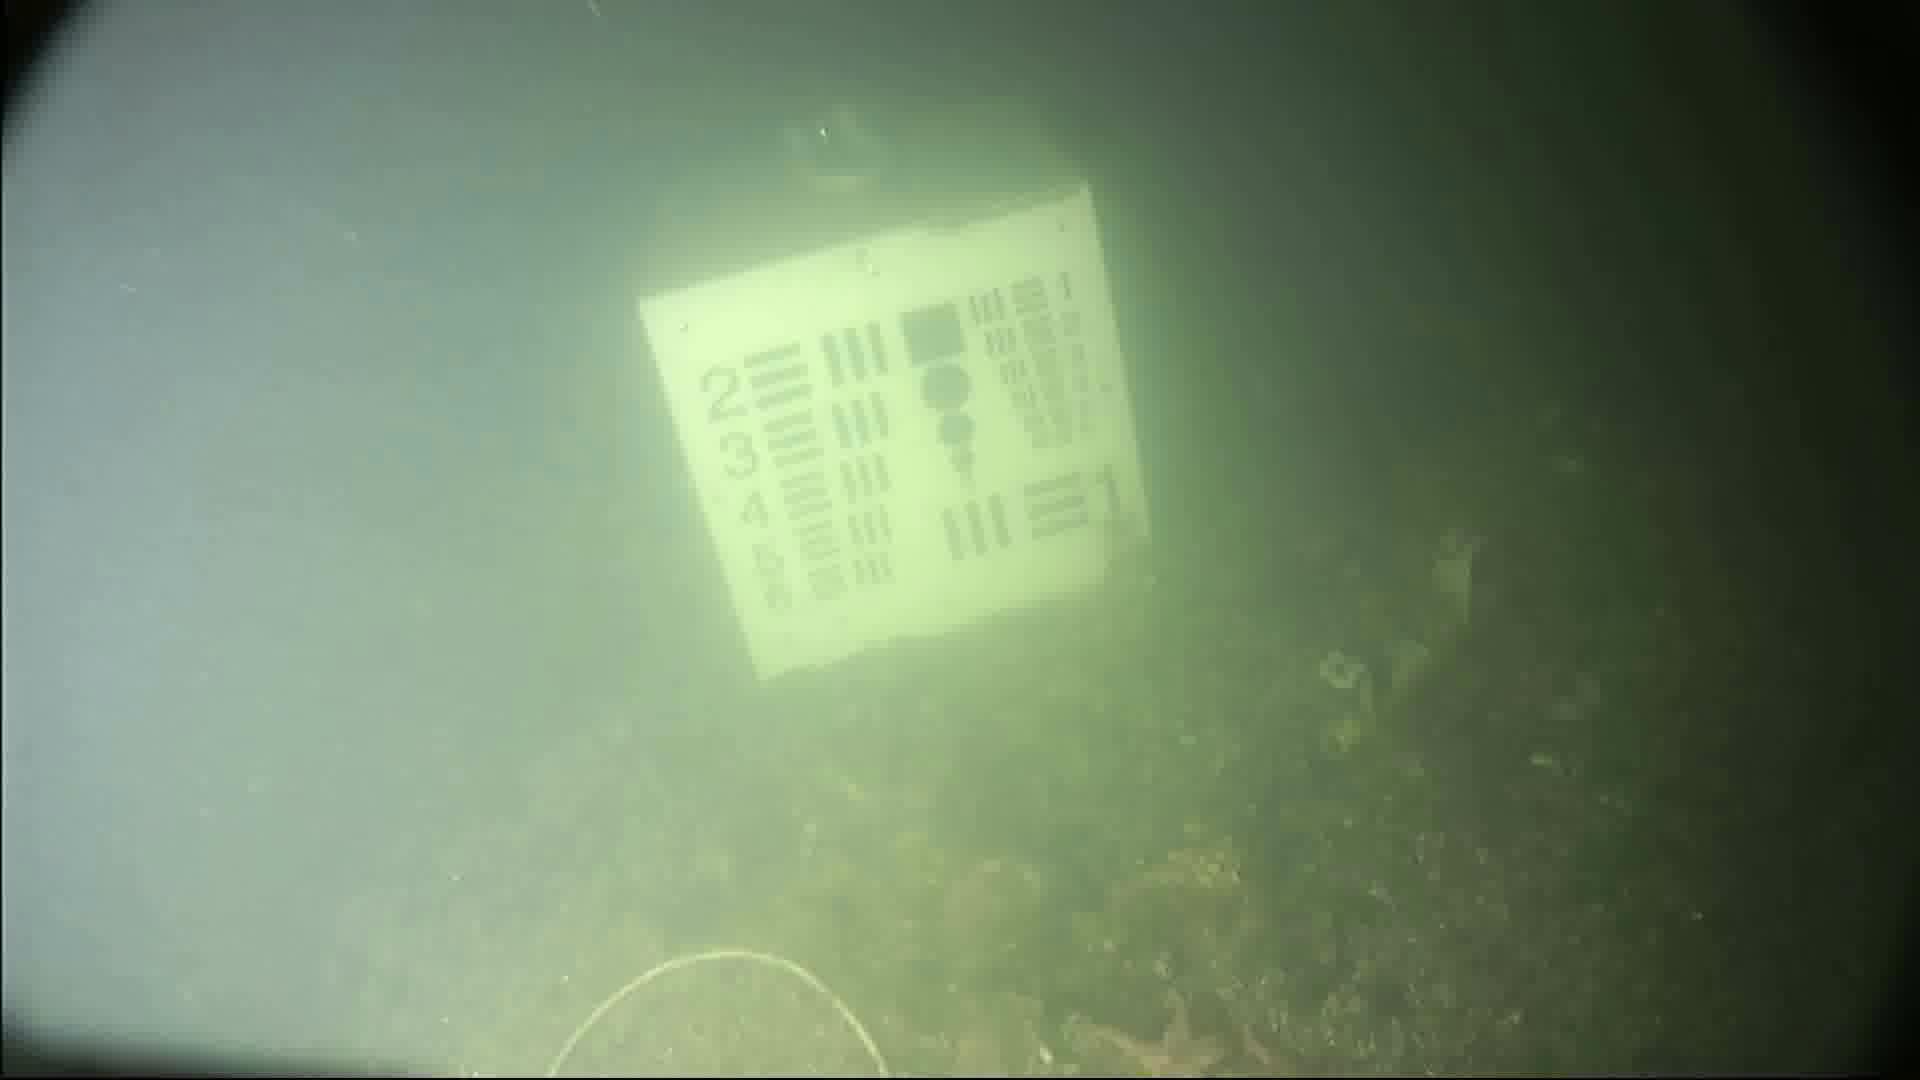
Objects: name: starfish